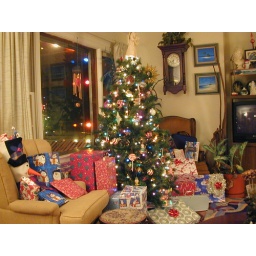
Our tree, with presents we've gotten, presents we're giving, and Kayla the devil cat still lurking under the tree somewhere.